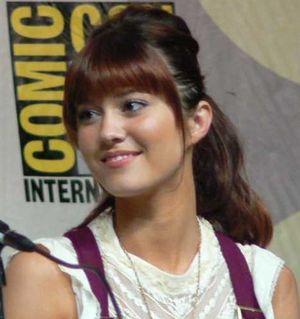
Les personnages de Destination finale figurant ici sont ceux de la série de films portant ce nom.
Birds of Prey, ou BOP, est une série et un groupe fictionnel de comics de l'éditeur DC Comics.
Birds of Prey est un film américain réalisé par Cathy Yan et sorti en 2020.